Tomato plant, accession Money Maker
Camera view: horizontal (90 deg, fisheye); turntable rotation: 30 degrees
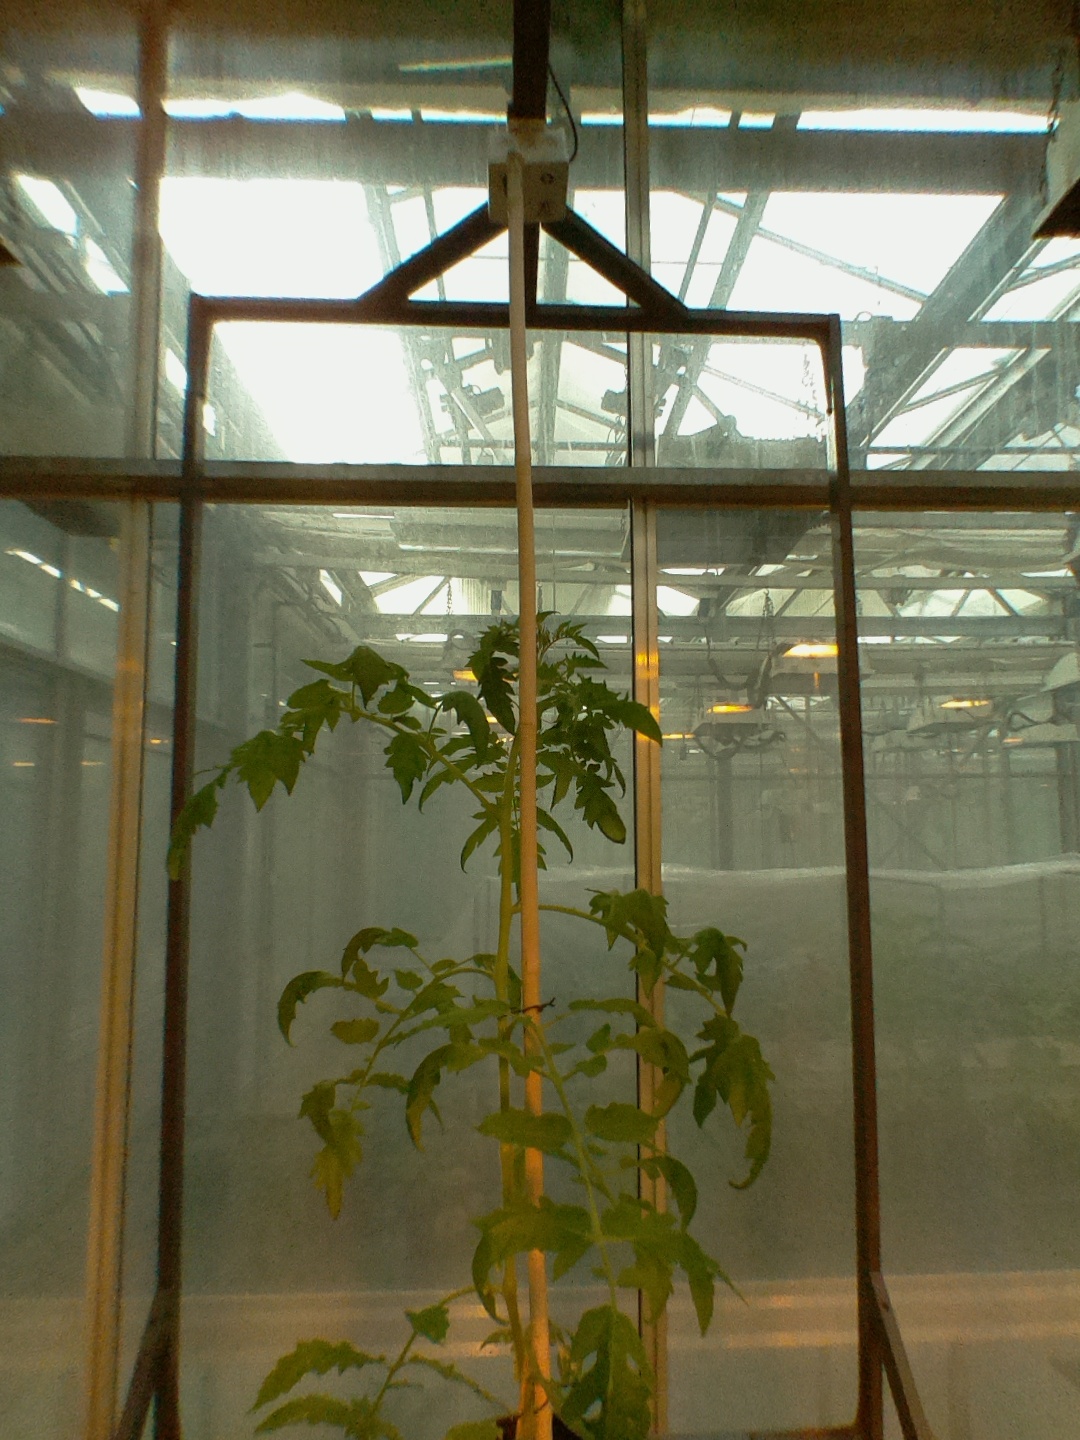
BBCH growth stage 55: 5 inflorescences visible